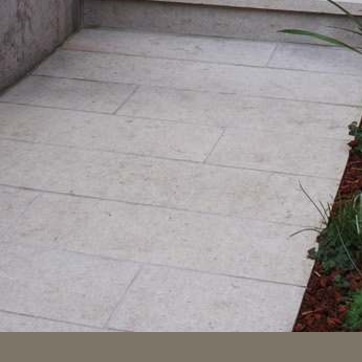
Material: stone